Northwestern High School (Hyattsville, Maryland)

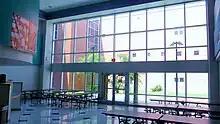
The E/F-Wing commissary, one of three satellite cafeterias located in the building

The four main academic sections of the building house specialized programs as part of Northwestern's initiative to provide smaller learning environments in which students can specialize in specific areas of study, similar to a college. Across the main hallway from the sub-buildings are other facilities encompassing the H, J, & K-Wings (there is no "I-Wing"), which includes the main gymnasium, auxiliary gymnasium, main cafeteria/food court (H-Wing), NJROTC unit and Child Development wing (K-Wing), and library/media center. The H, J, and K-Wings are not separate buildings like Wings A-F.